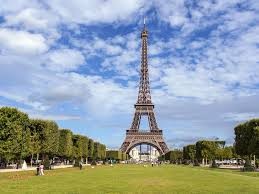
Landmark: Eiffel Tower